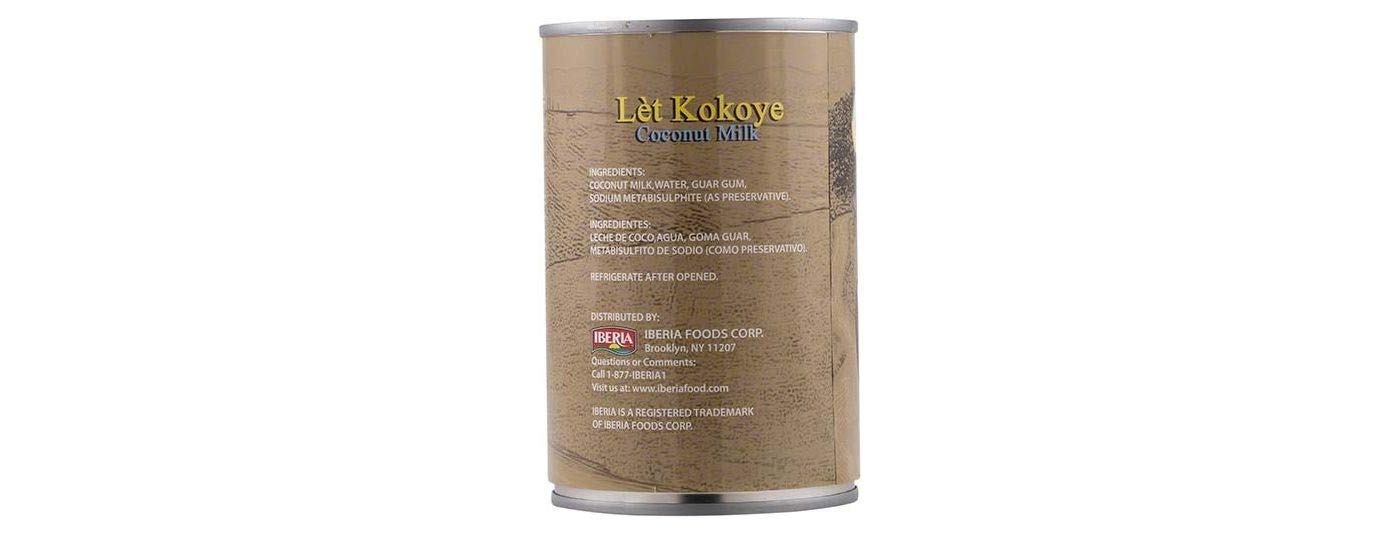
Item Name: Iberia N'ap Boule Coconut Milk - 13.5 fl oz, pack of 1
Value: 13.5
Unit: Fl Oz

Price: 7.98